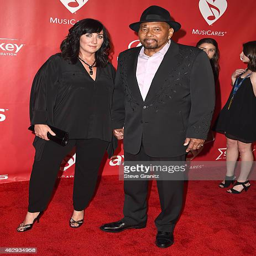
rhythm and blues artist and photographer arrives at person